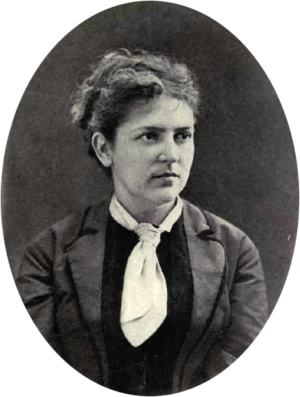
Fanny Osbourne, peu de temps avant sa rencontre avec Robert Louis Stevenson.